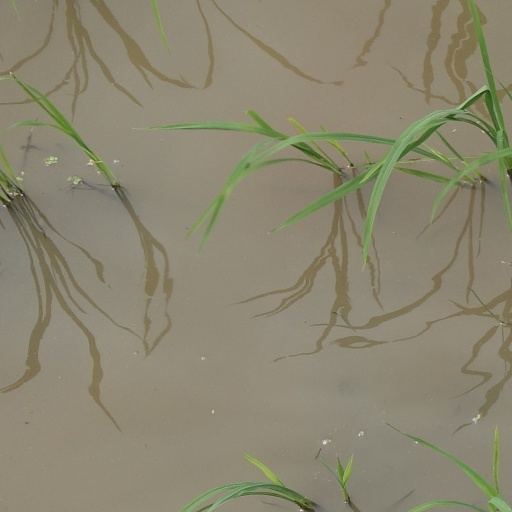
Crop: rice